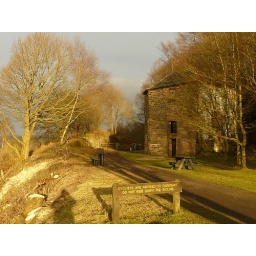
Winding house at sheep pasture incline in the evening sun